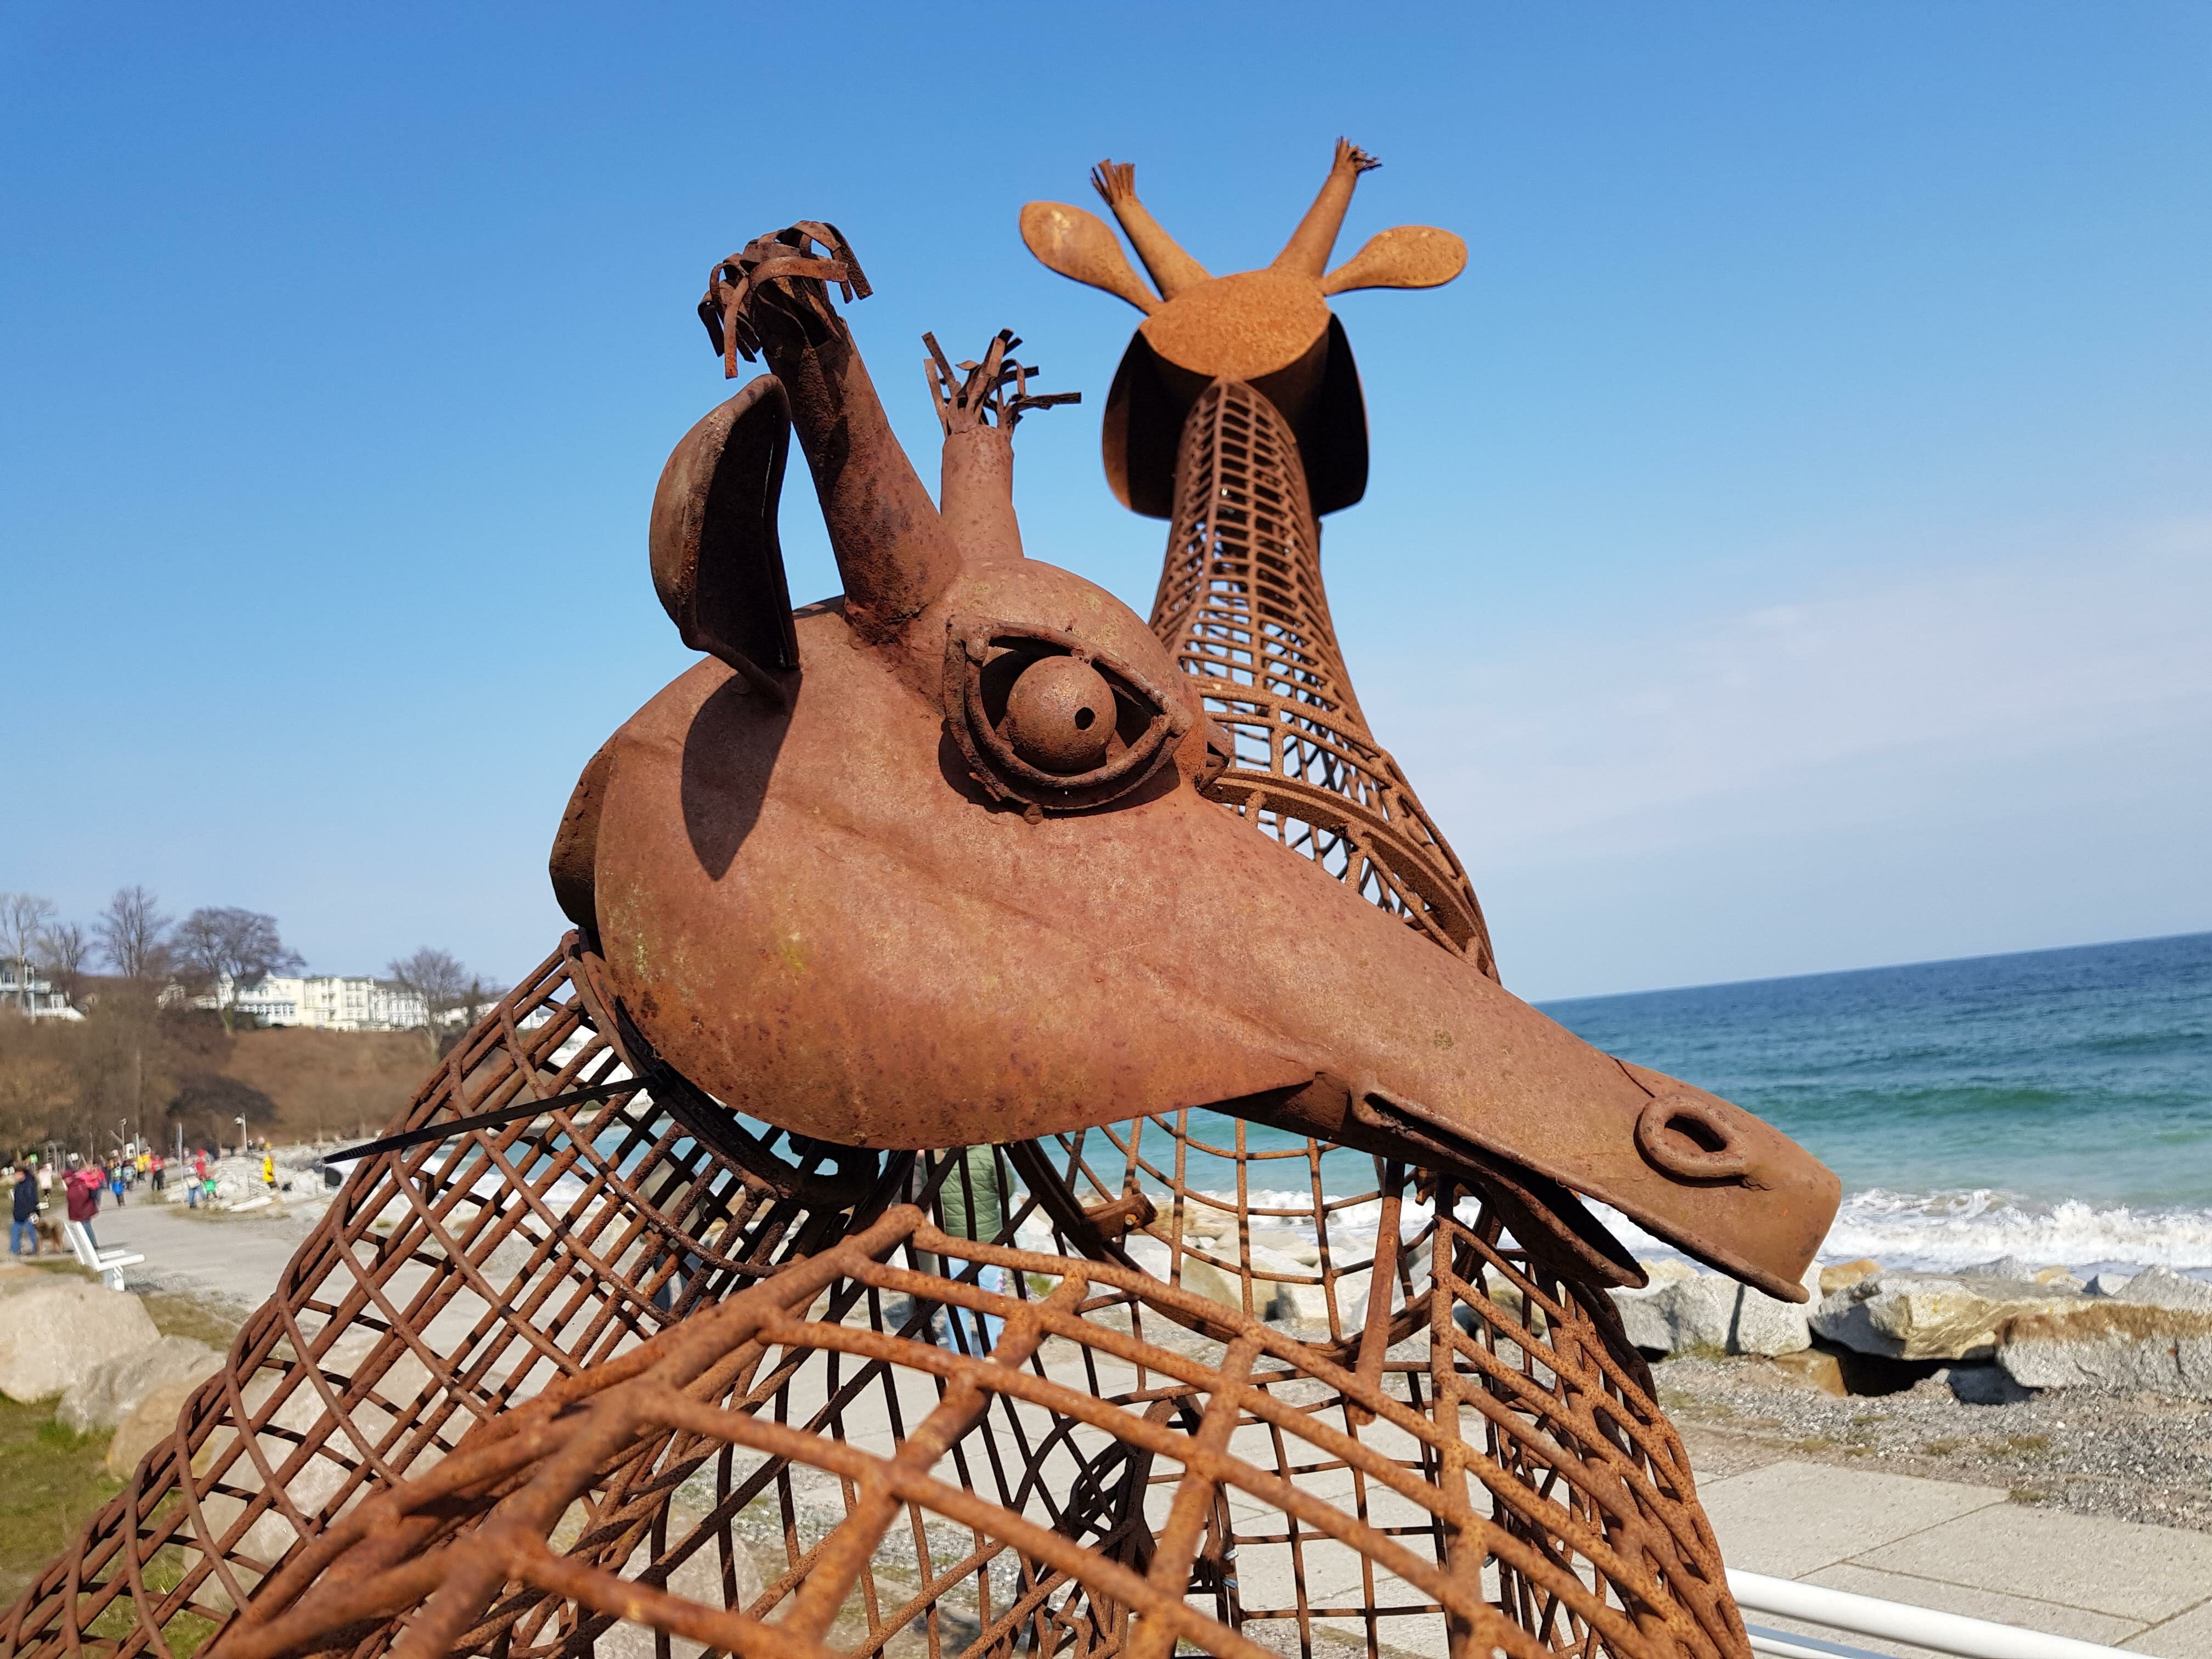
metal, sculpture, sky, water, wood, gesture, leisure, fawn, happy, travel, fun, human leg, art, landscape, recreation, foot, terrestrial animal, tourism, roof, sand, beach, tropics, ocean, wildlife, soil, eyewear, vacation, monument, sitting